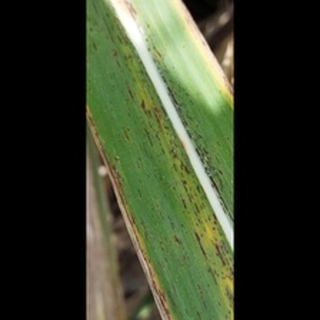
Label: sugarcane_rust